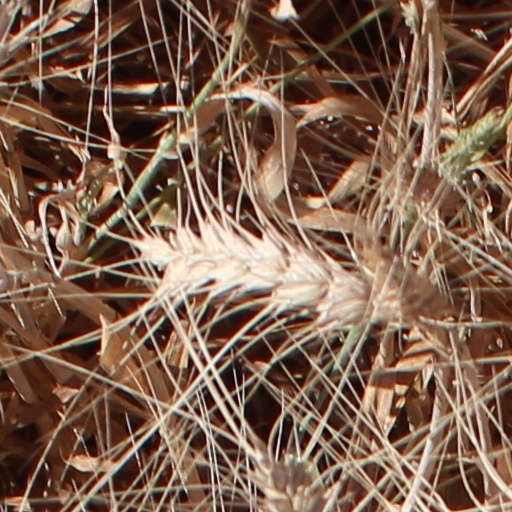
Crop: wheat